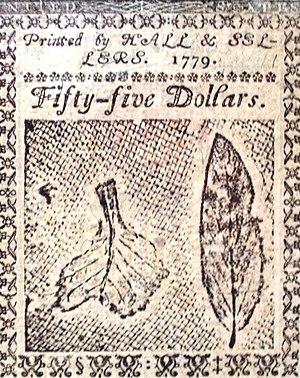
Le continental qualifie les premières monnaies papier, mais aussi des pièces de monnaie comme le Fugio cent, c'est-à-dire créées pour soutenir la lutte contre l'Angleterre lors de la Guerre d'indépendance des États-Unis. On désignait ainsi le continental currency dollar par opposition à la livre sterling britannique. Il est considéré comme étant un « prototype » du dollar américain actuel.